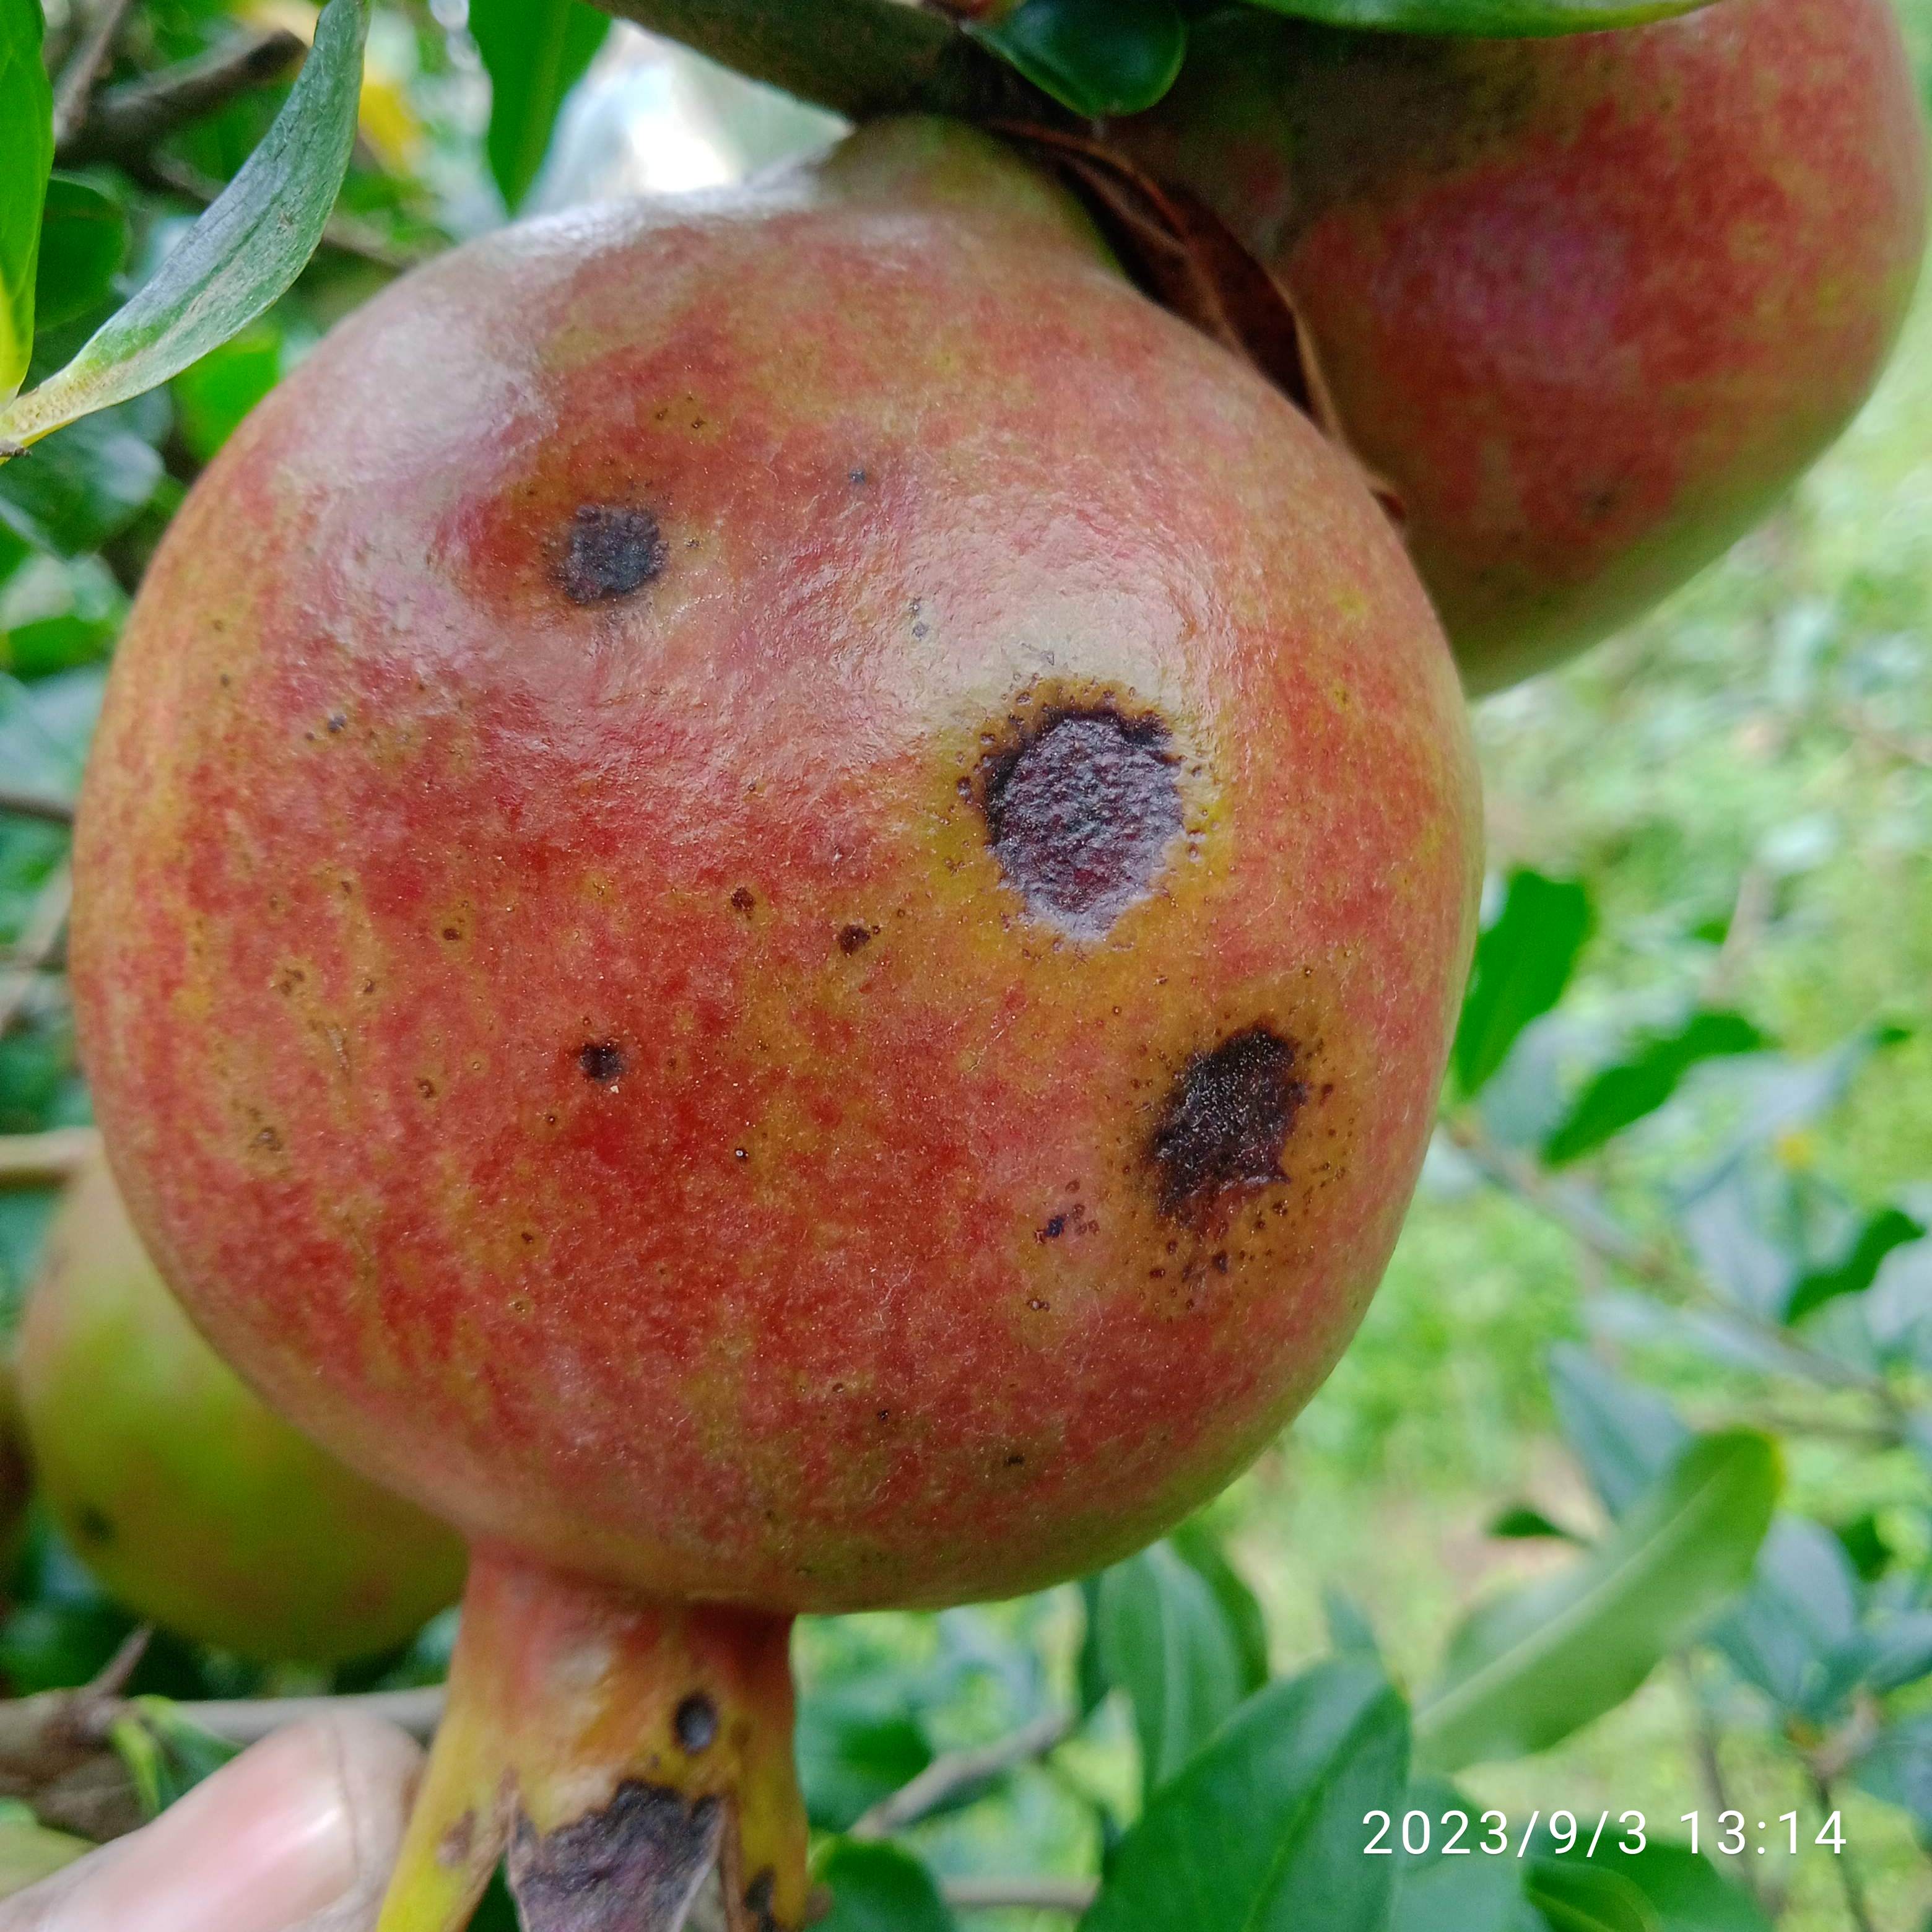
Label: Anthracnose